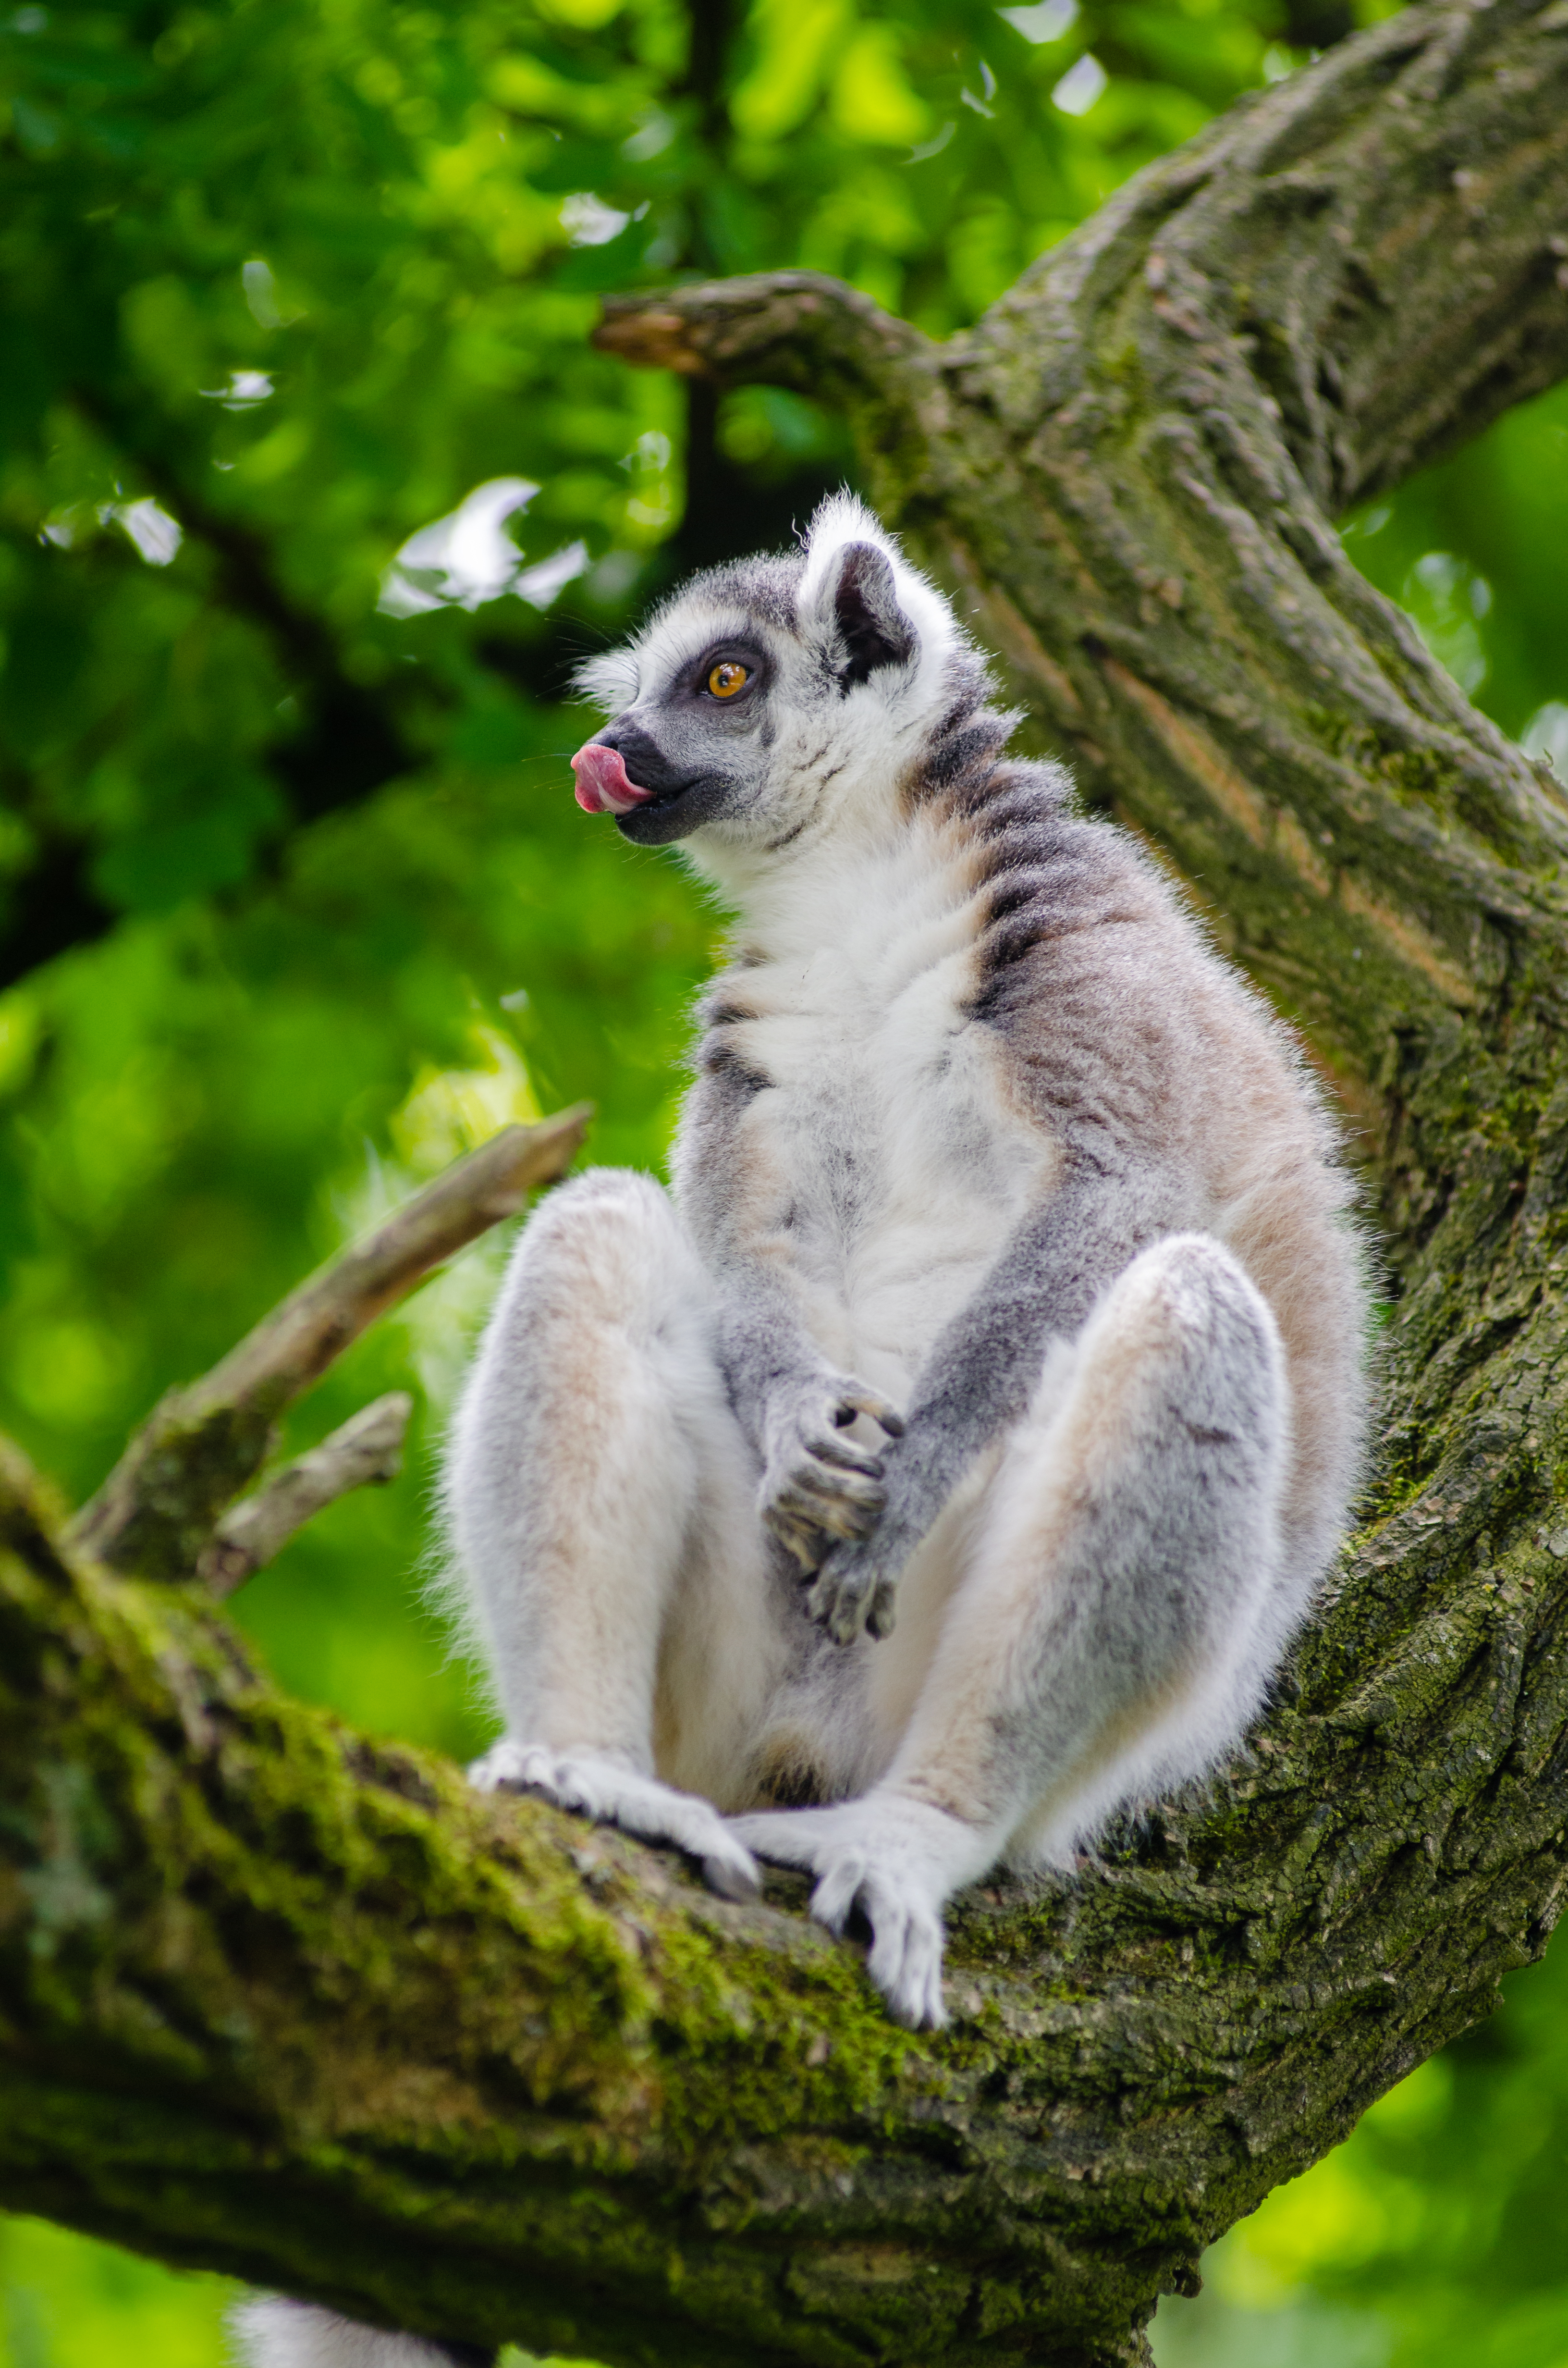
nature, animal, wildlife, zoo, mammal, fauna, primate, squirrel monkey, madagascar, vertebrate, lemur, macaque, new world monkey